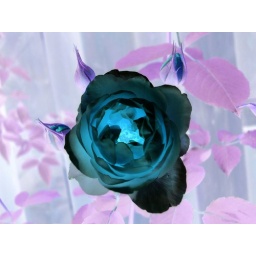
a yellow rose in negative image. Edited in paintshop pro.